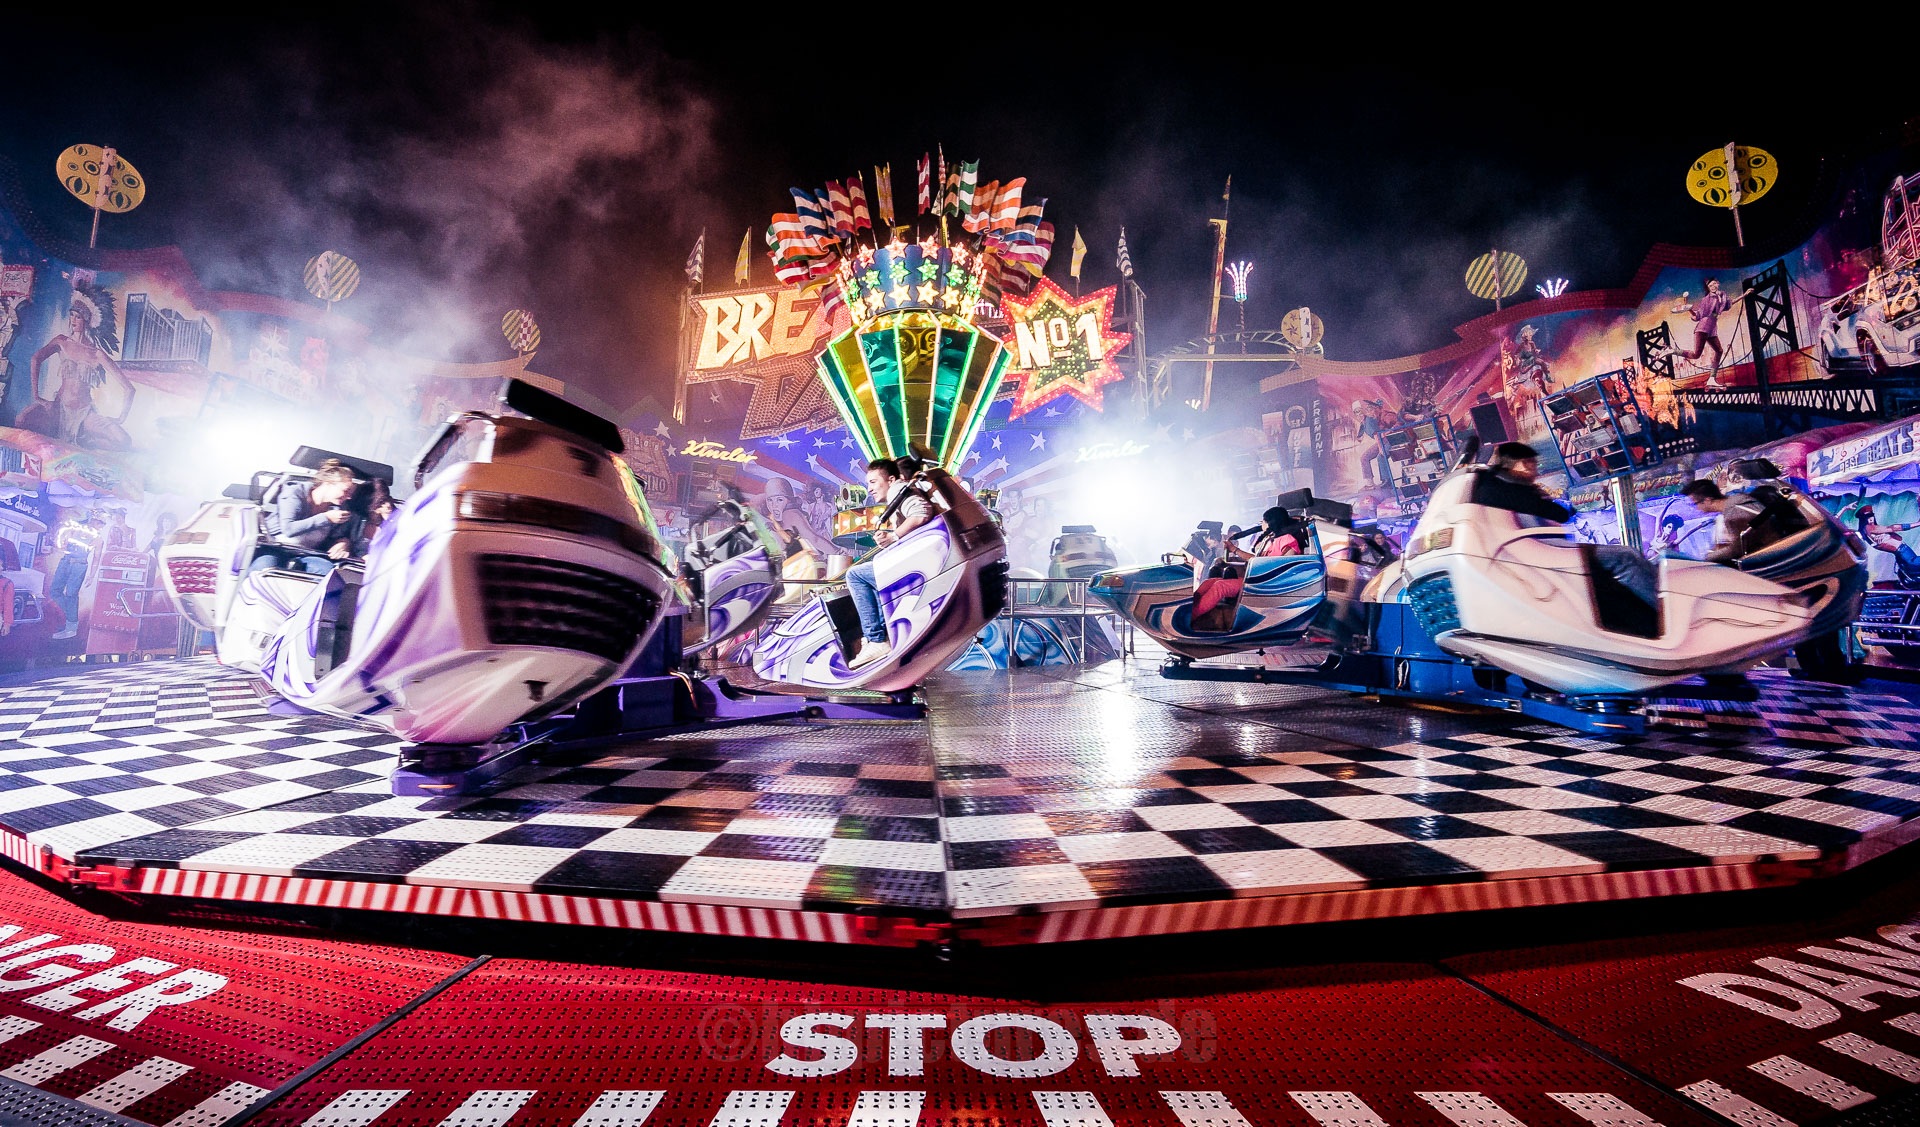
amusement park, carousel, festival, stage, performance, stuttgart, folk festival, year market, carnies, bad cannstatt, wasen, musical theatre, cannstatter wasen, fruit column, cannstadter wasen, bierfest